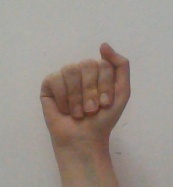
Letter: saad